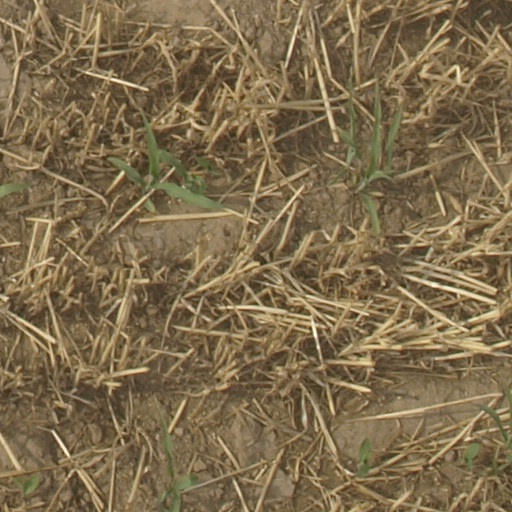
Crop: maize; corn